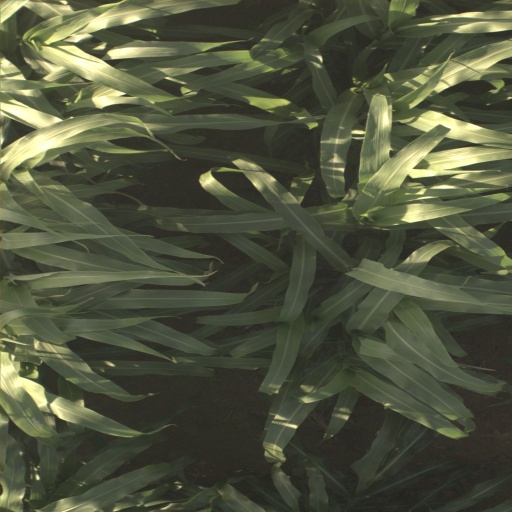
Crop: sorghum